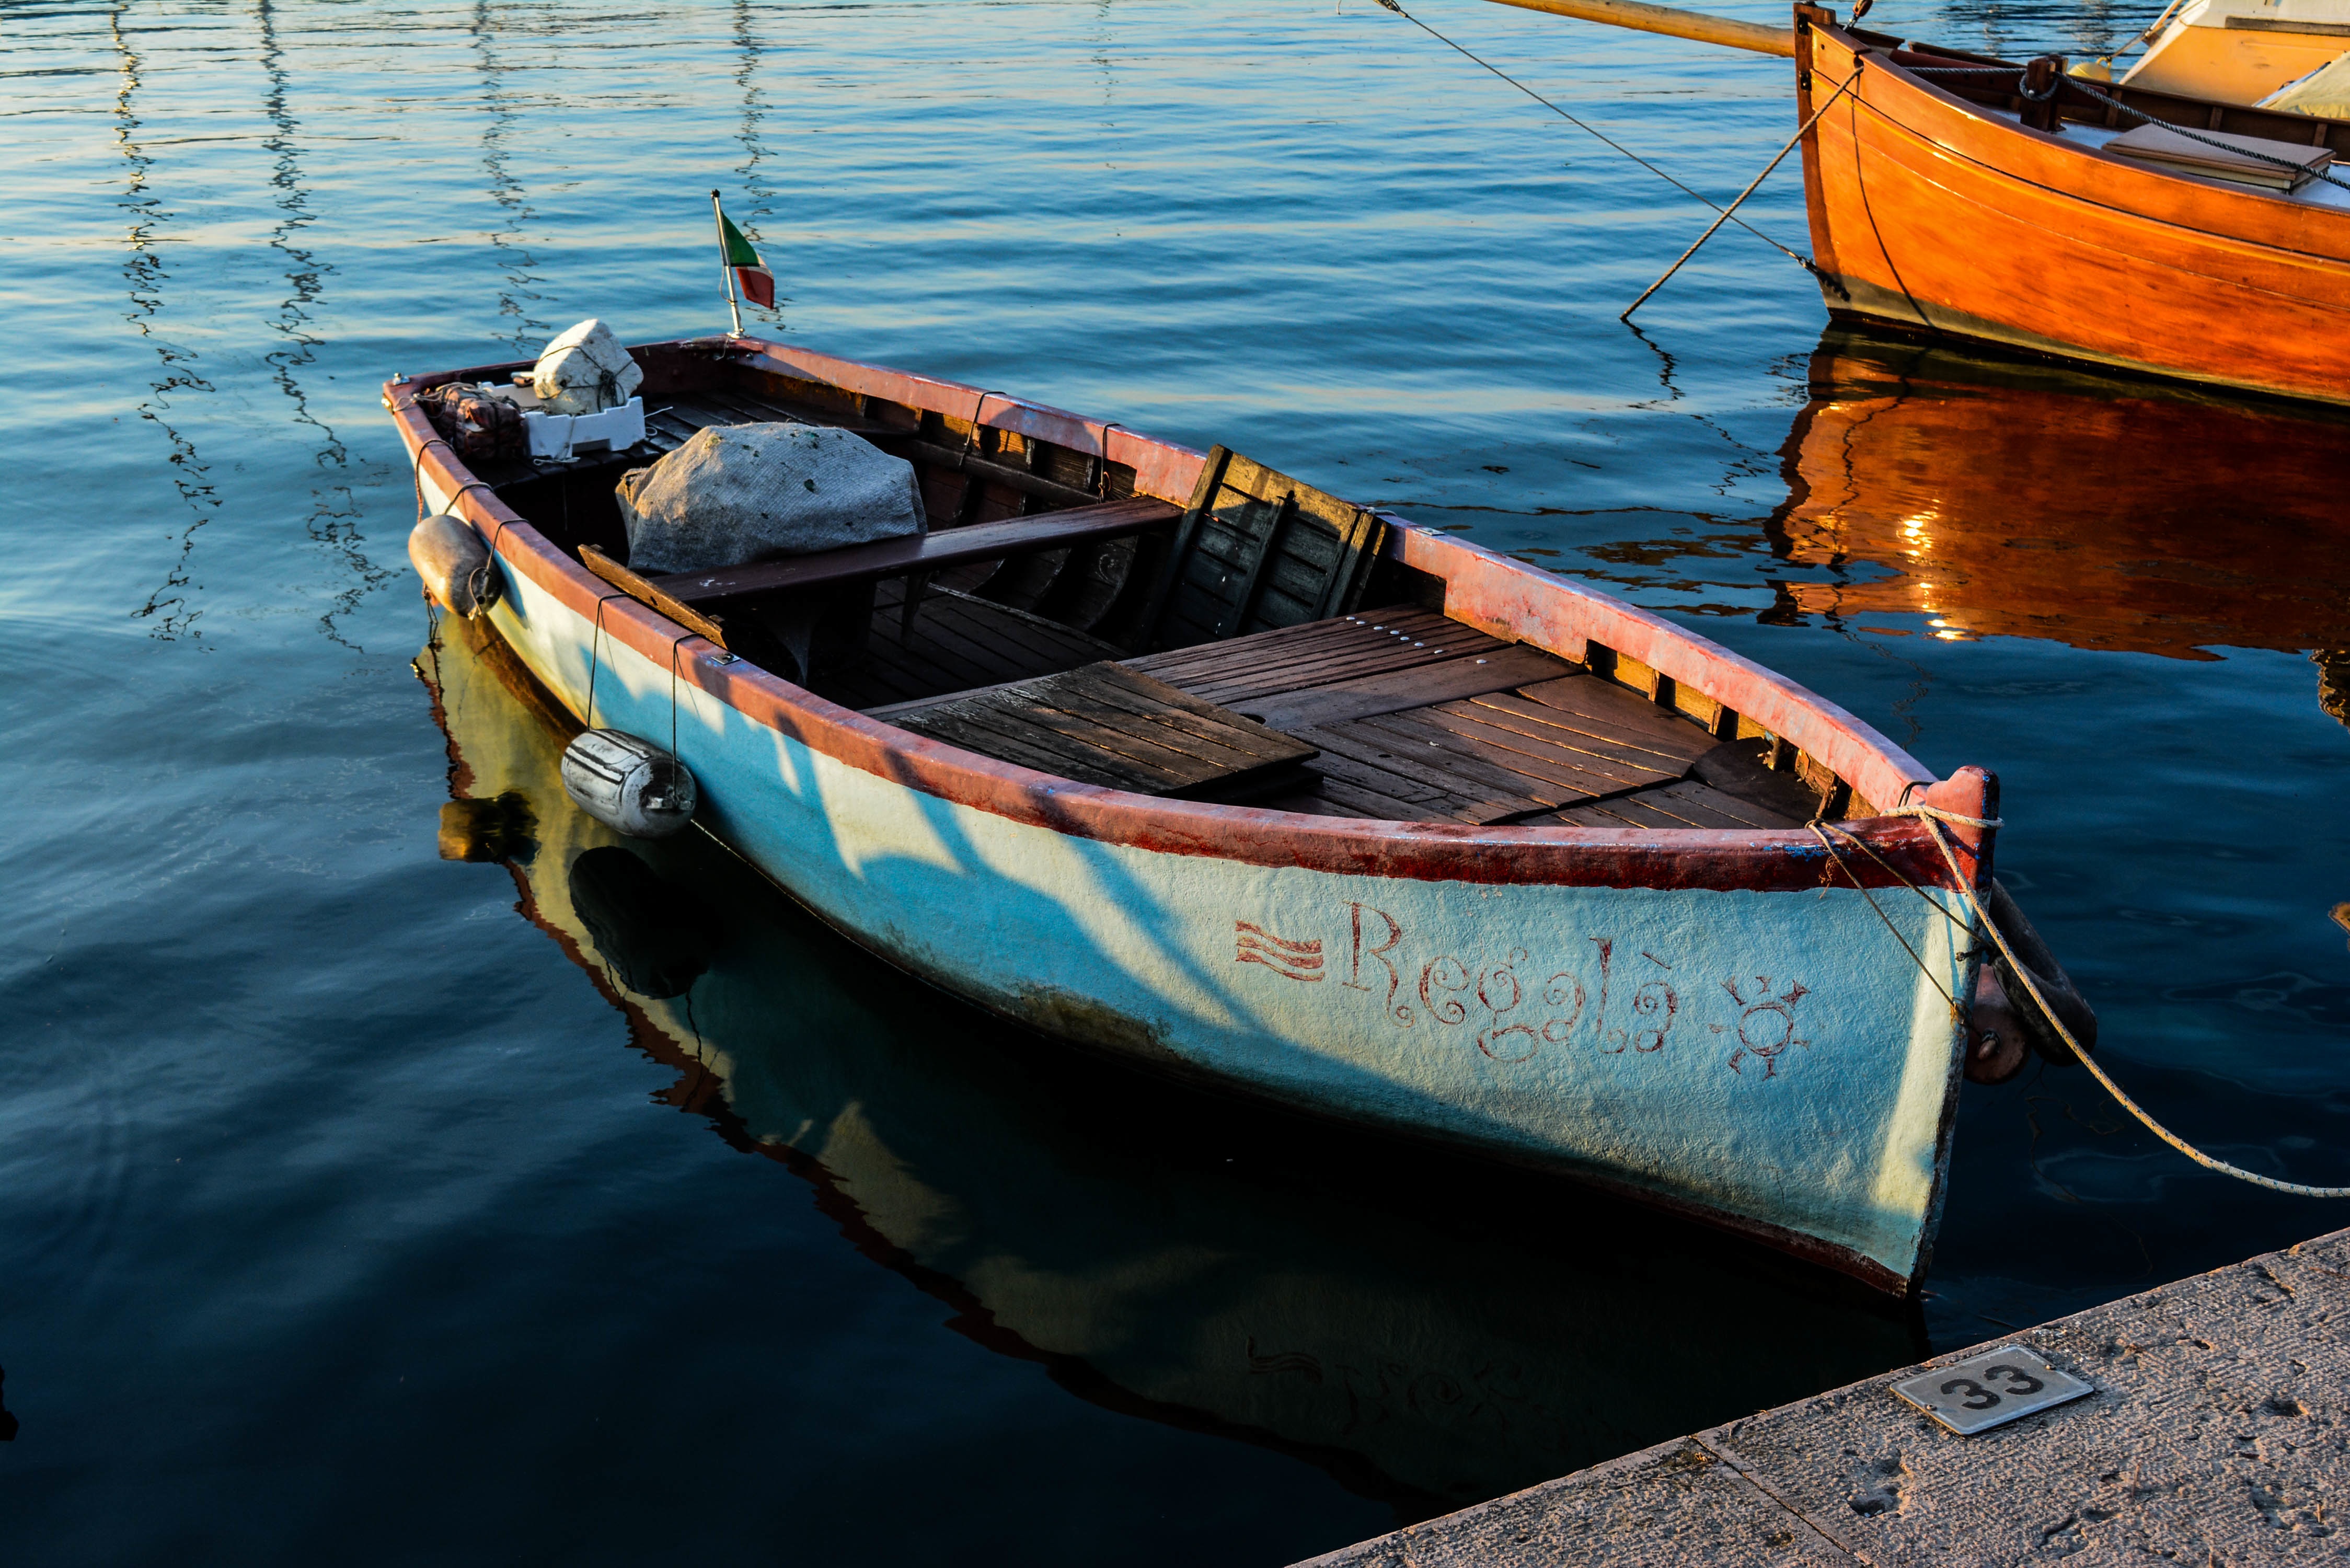
sea, water, boat, vehicle, motorboat, boating, watercraft, barque, fishing vessel, dinghy, skiff, watercraft rowing